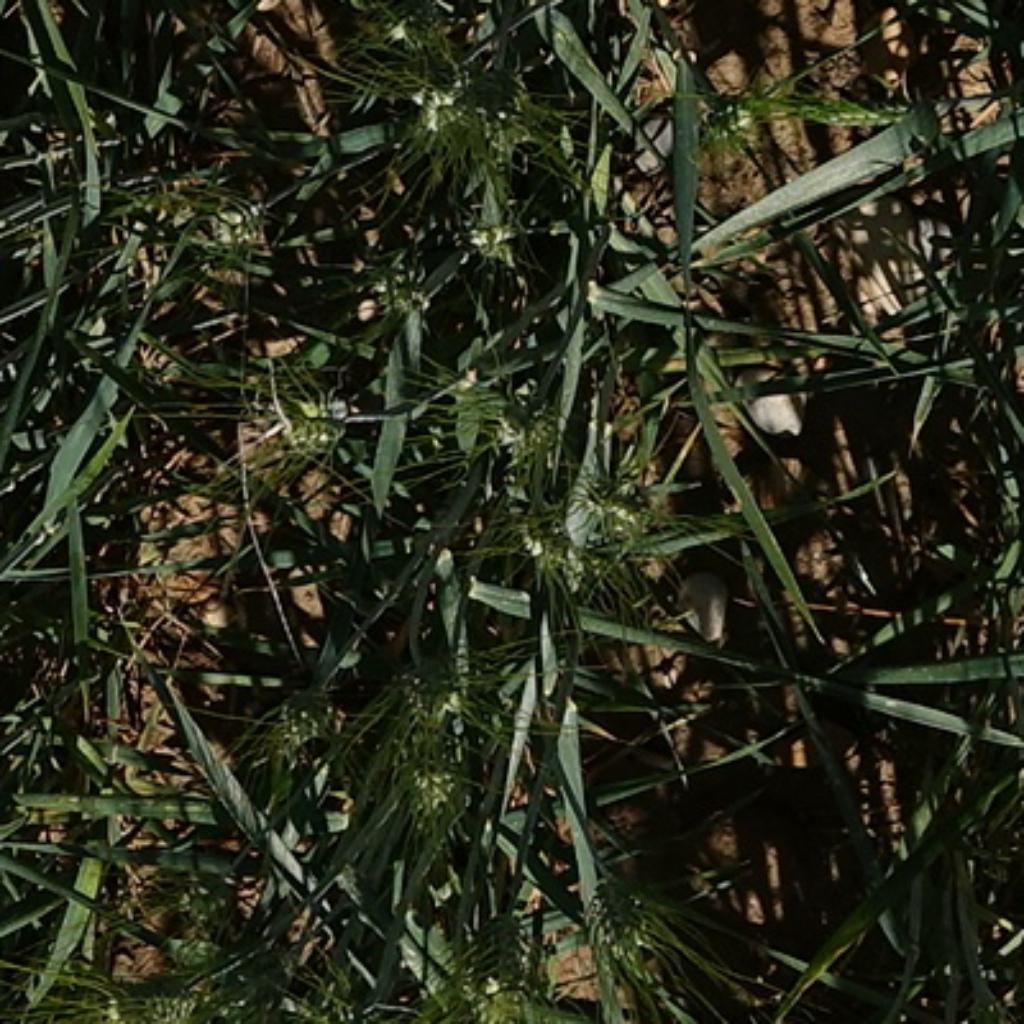
Country: France
Location: Gréoux
Wheat development stage: Filling